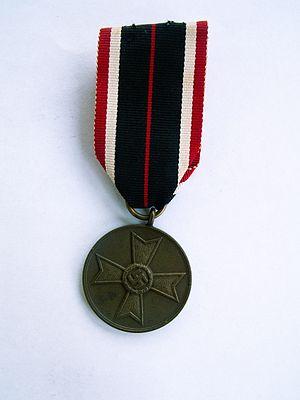
La croix du Mérite de guerre était une décoration de l'Allemagne nazie pendant la Seconde Guerre mondiale, qui pouvait être attribuée au personnel militaire aussi bien qu'à des civils.